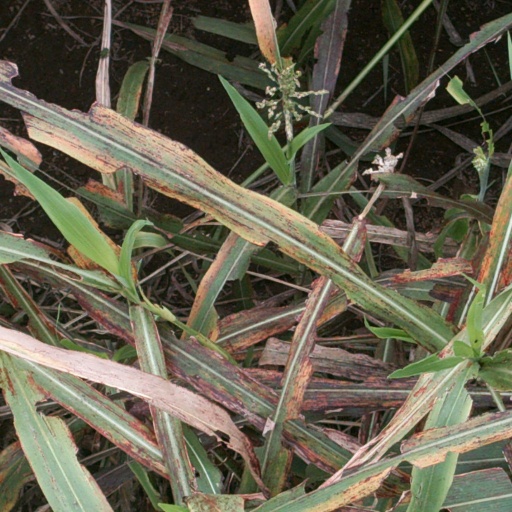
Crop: sorghum